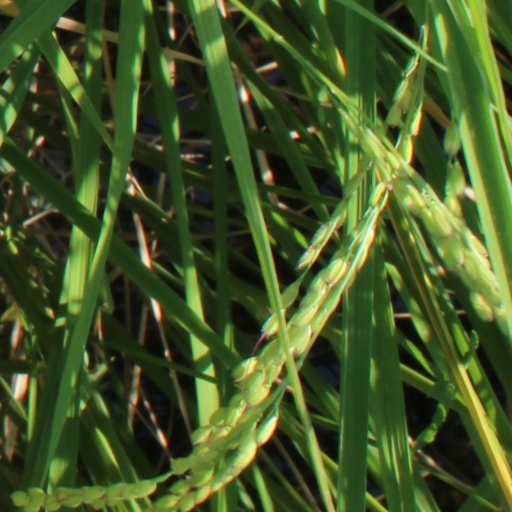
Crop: rice